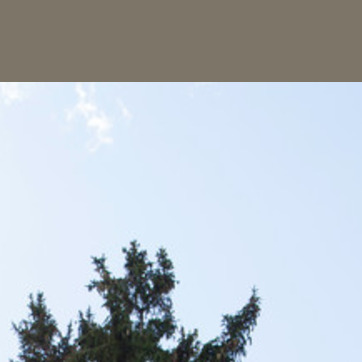
Material: sky